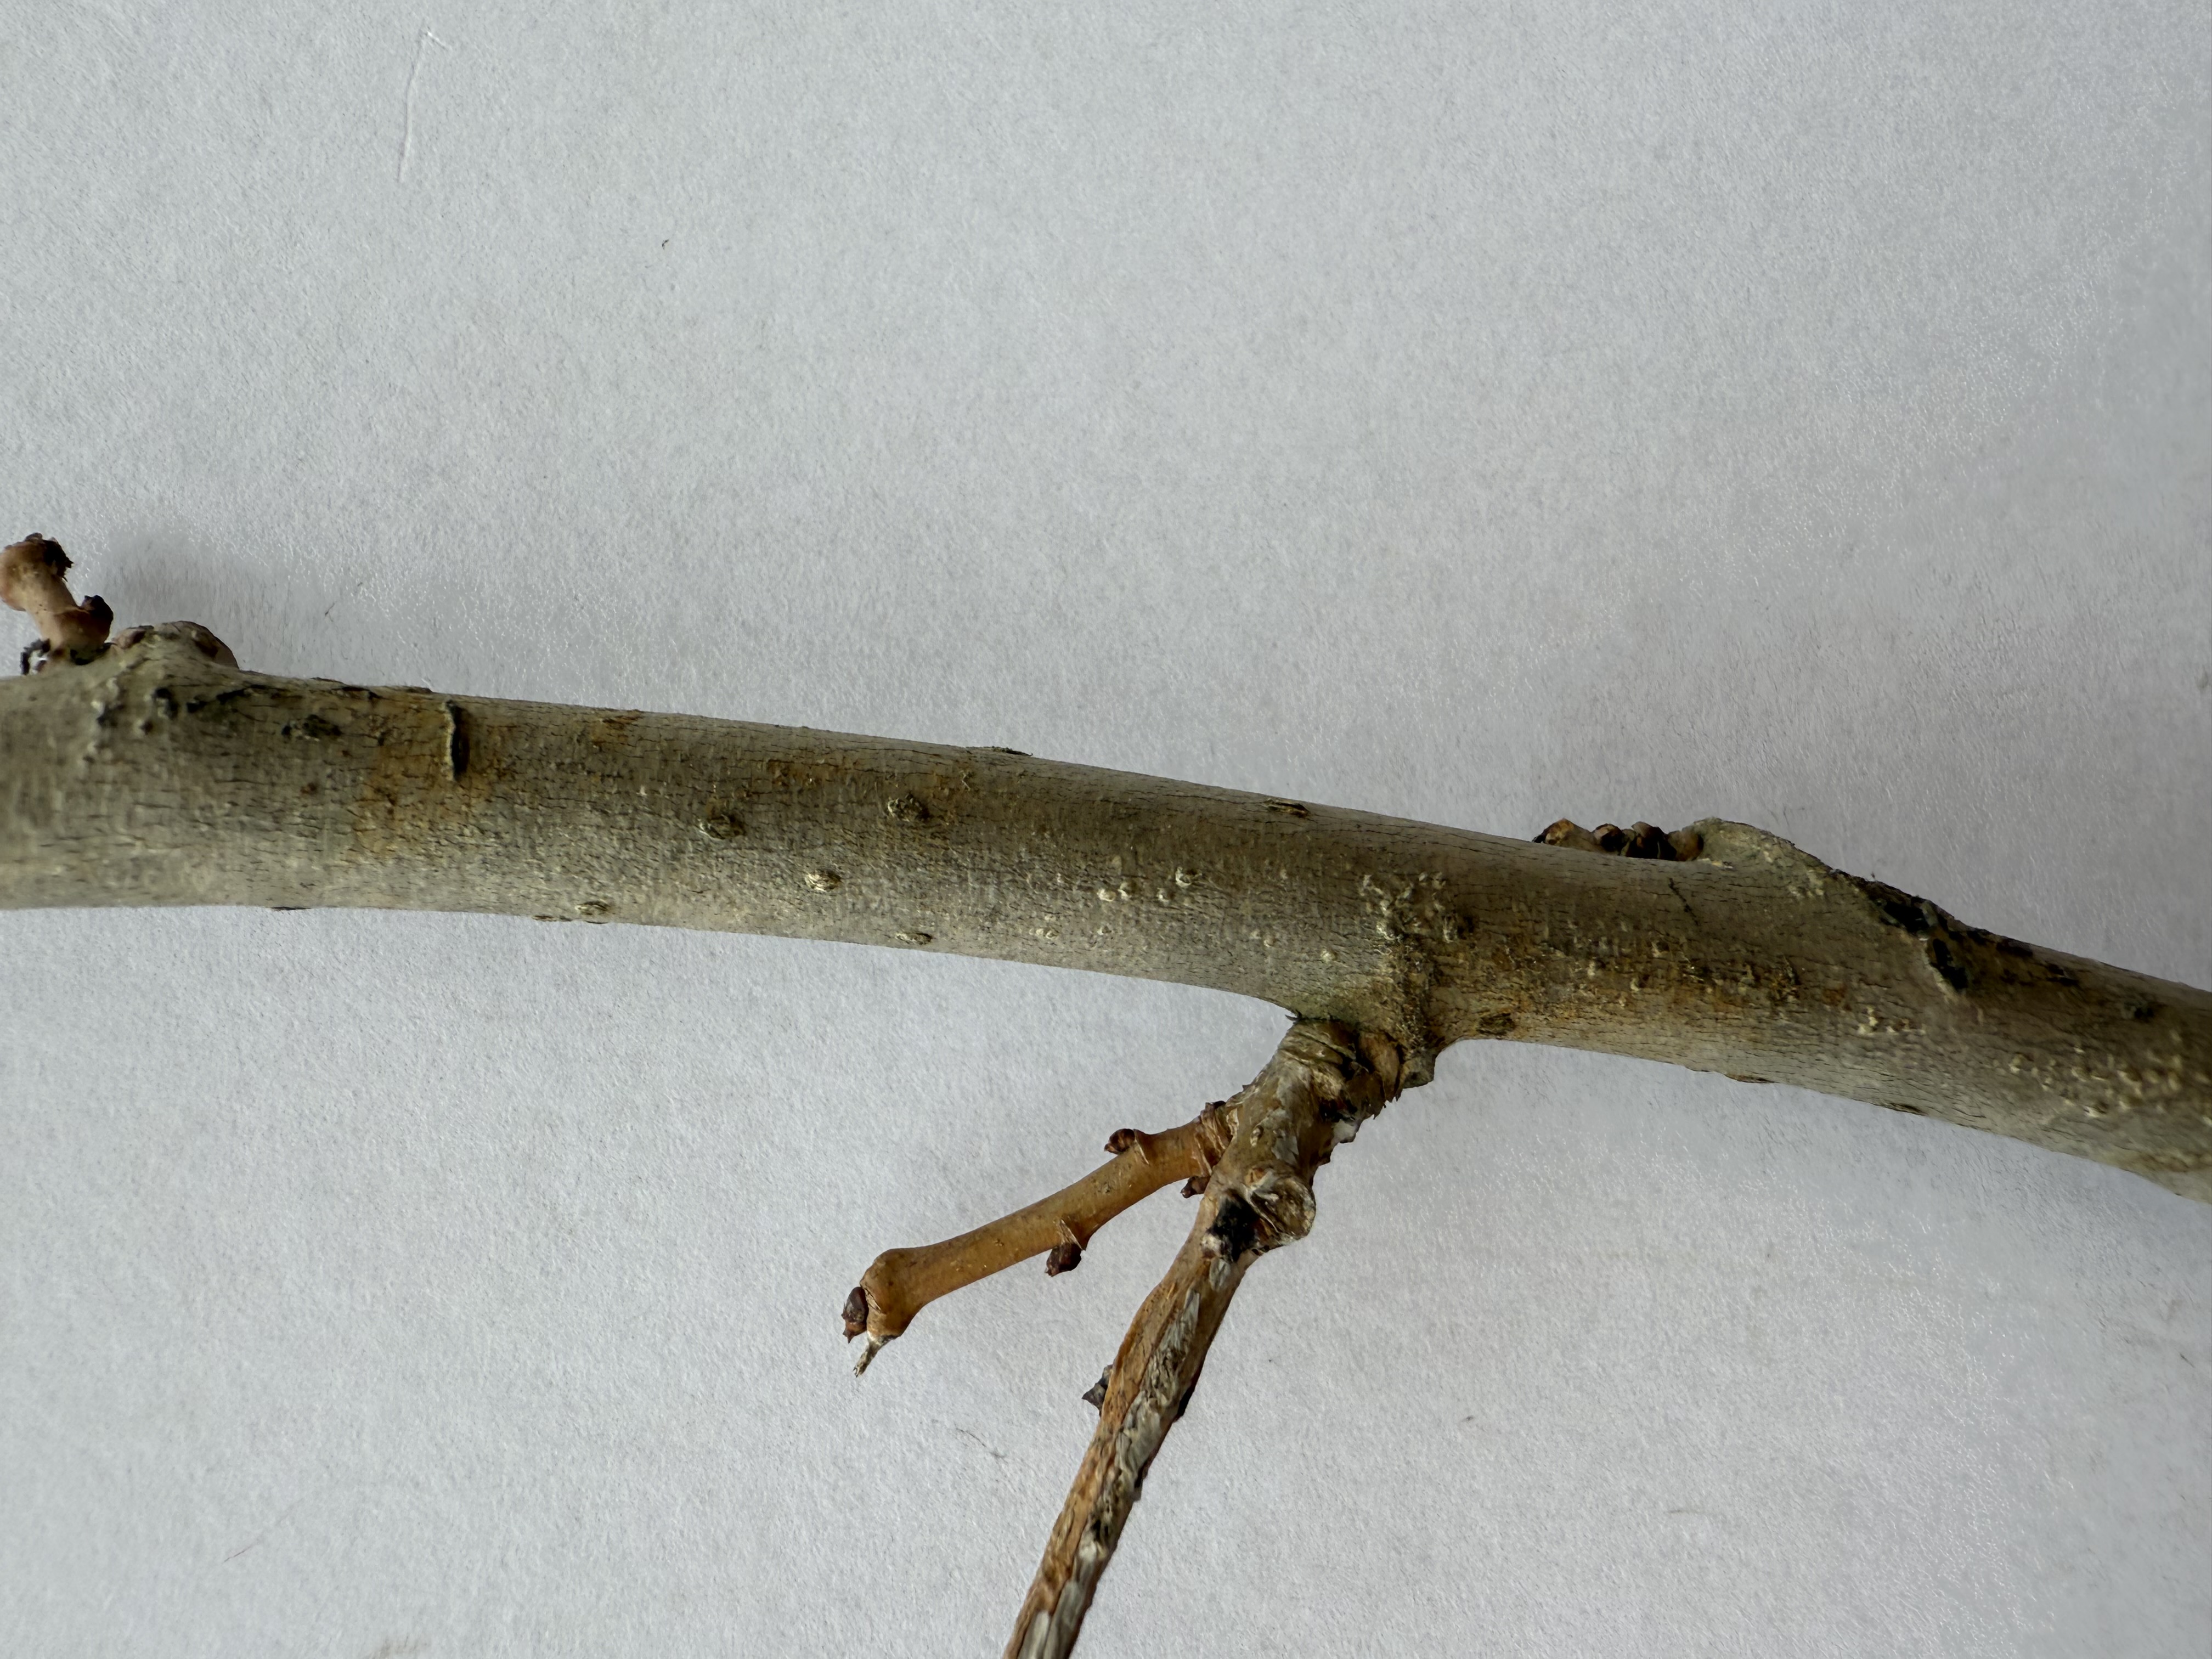
Variety: White Mulberry